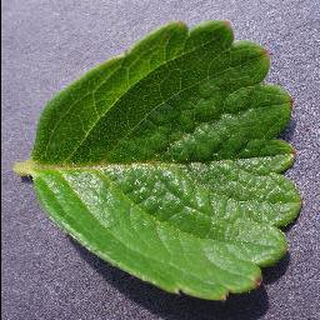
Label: healthy_strawberry